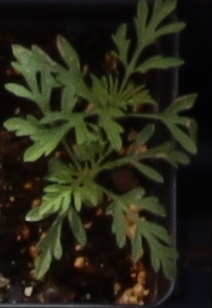
Label: Ragweed